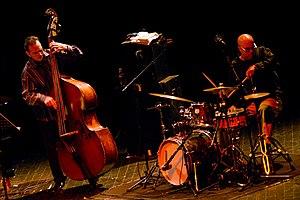
Sean Smith &amp
Leon Parker, né le 21 août 1965 à White Plains, est compositeur et percussionniste de jazz. Il étudia la batterie dès l'âge de 11 ans et reçut une éducation classique durant son adolescence. C'est sous la tutelle de Barry Harris qu'il se perfectionna dans le jazz. Ses premiers enregistrements eurent lieu avec Charlie Hunter et il travailla également avec sa première femme Lisa, flûtiste. Son album Awakening paru en 1998 chez Columbia Records fut classé vingtième au « Top Jazz albums » du magazine Billboard.